Lake Michigan Monster

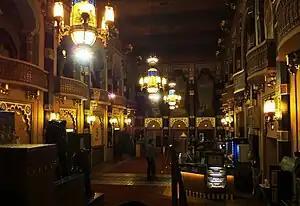
The US premiere of "Lake Michigan Monster" occurred at the 2018 Milwaukee Film Festival.

"Lake Michigan Monster" premiered at the Milwaukee Film Festival on October 24, 2018, and listed in the "Milwaukee Magazine" for their 5 most anticipated films. The film was screened at various film festivals in 2019, starting on February 2, where it was screened at the Beloit International Film Festival, followed by a Q & A with Tews. It was screened on March 9 at the MidWest WeirdFest in its official line-up, and on April 7 at the Wisconsin Film Festival. The 10th Annual Door County Short Film Fest presented a special screening of the film on April 19. From April 7 to June 28 it would have screenings at the Milwaukee Twisted Dreams Film Festival and the Vidlings & Tapeheads Film Festival, respectively. Its international premiere was held on July 25, at the Fantasia International Film Festival in Montreal. It was a part of the official films screened at the 6th annual FilmQuest film festival, where it was shown on September 11. The Bay City-based event Hell's Half Mile Film & Music Festival screened the film on September 27, and was showcased at the Northeast Wisconsin Horror Film Festival on October 11.